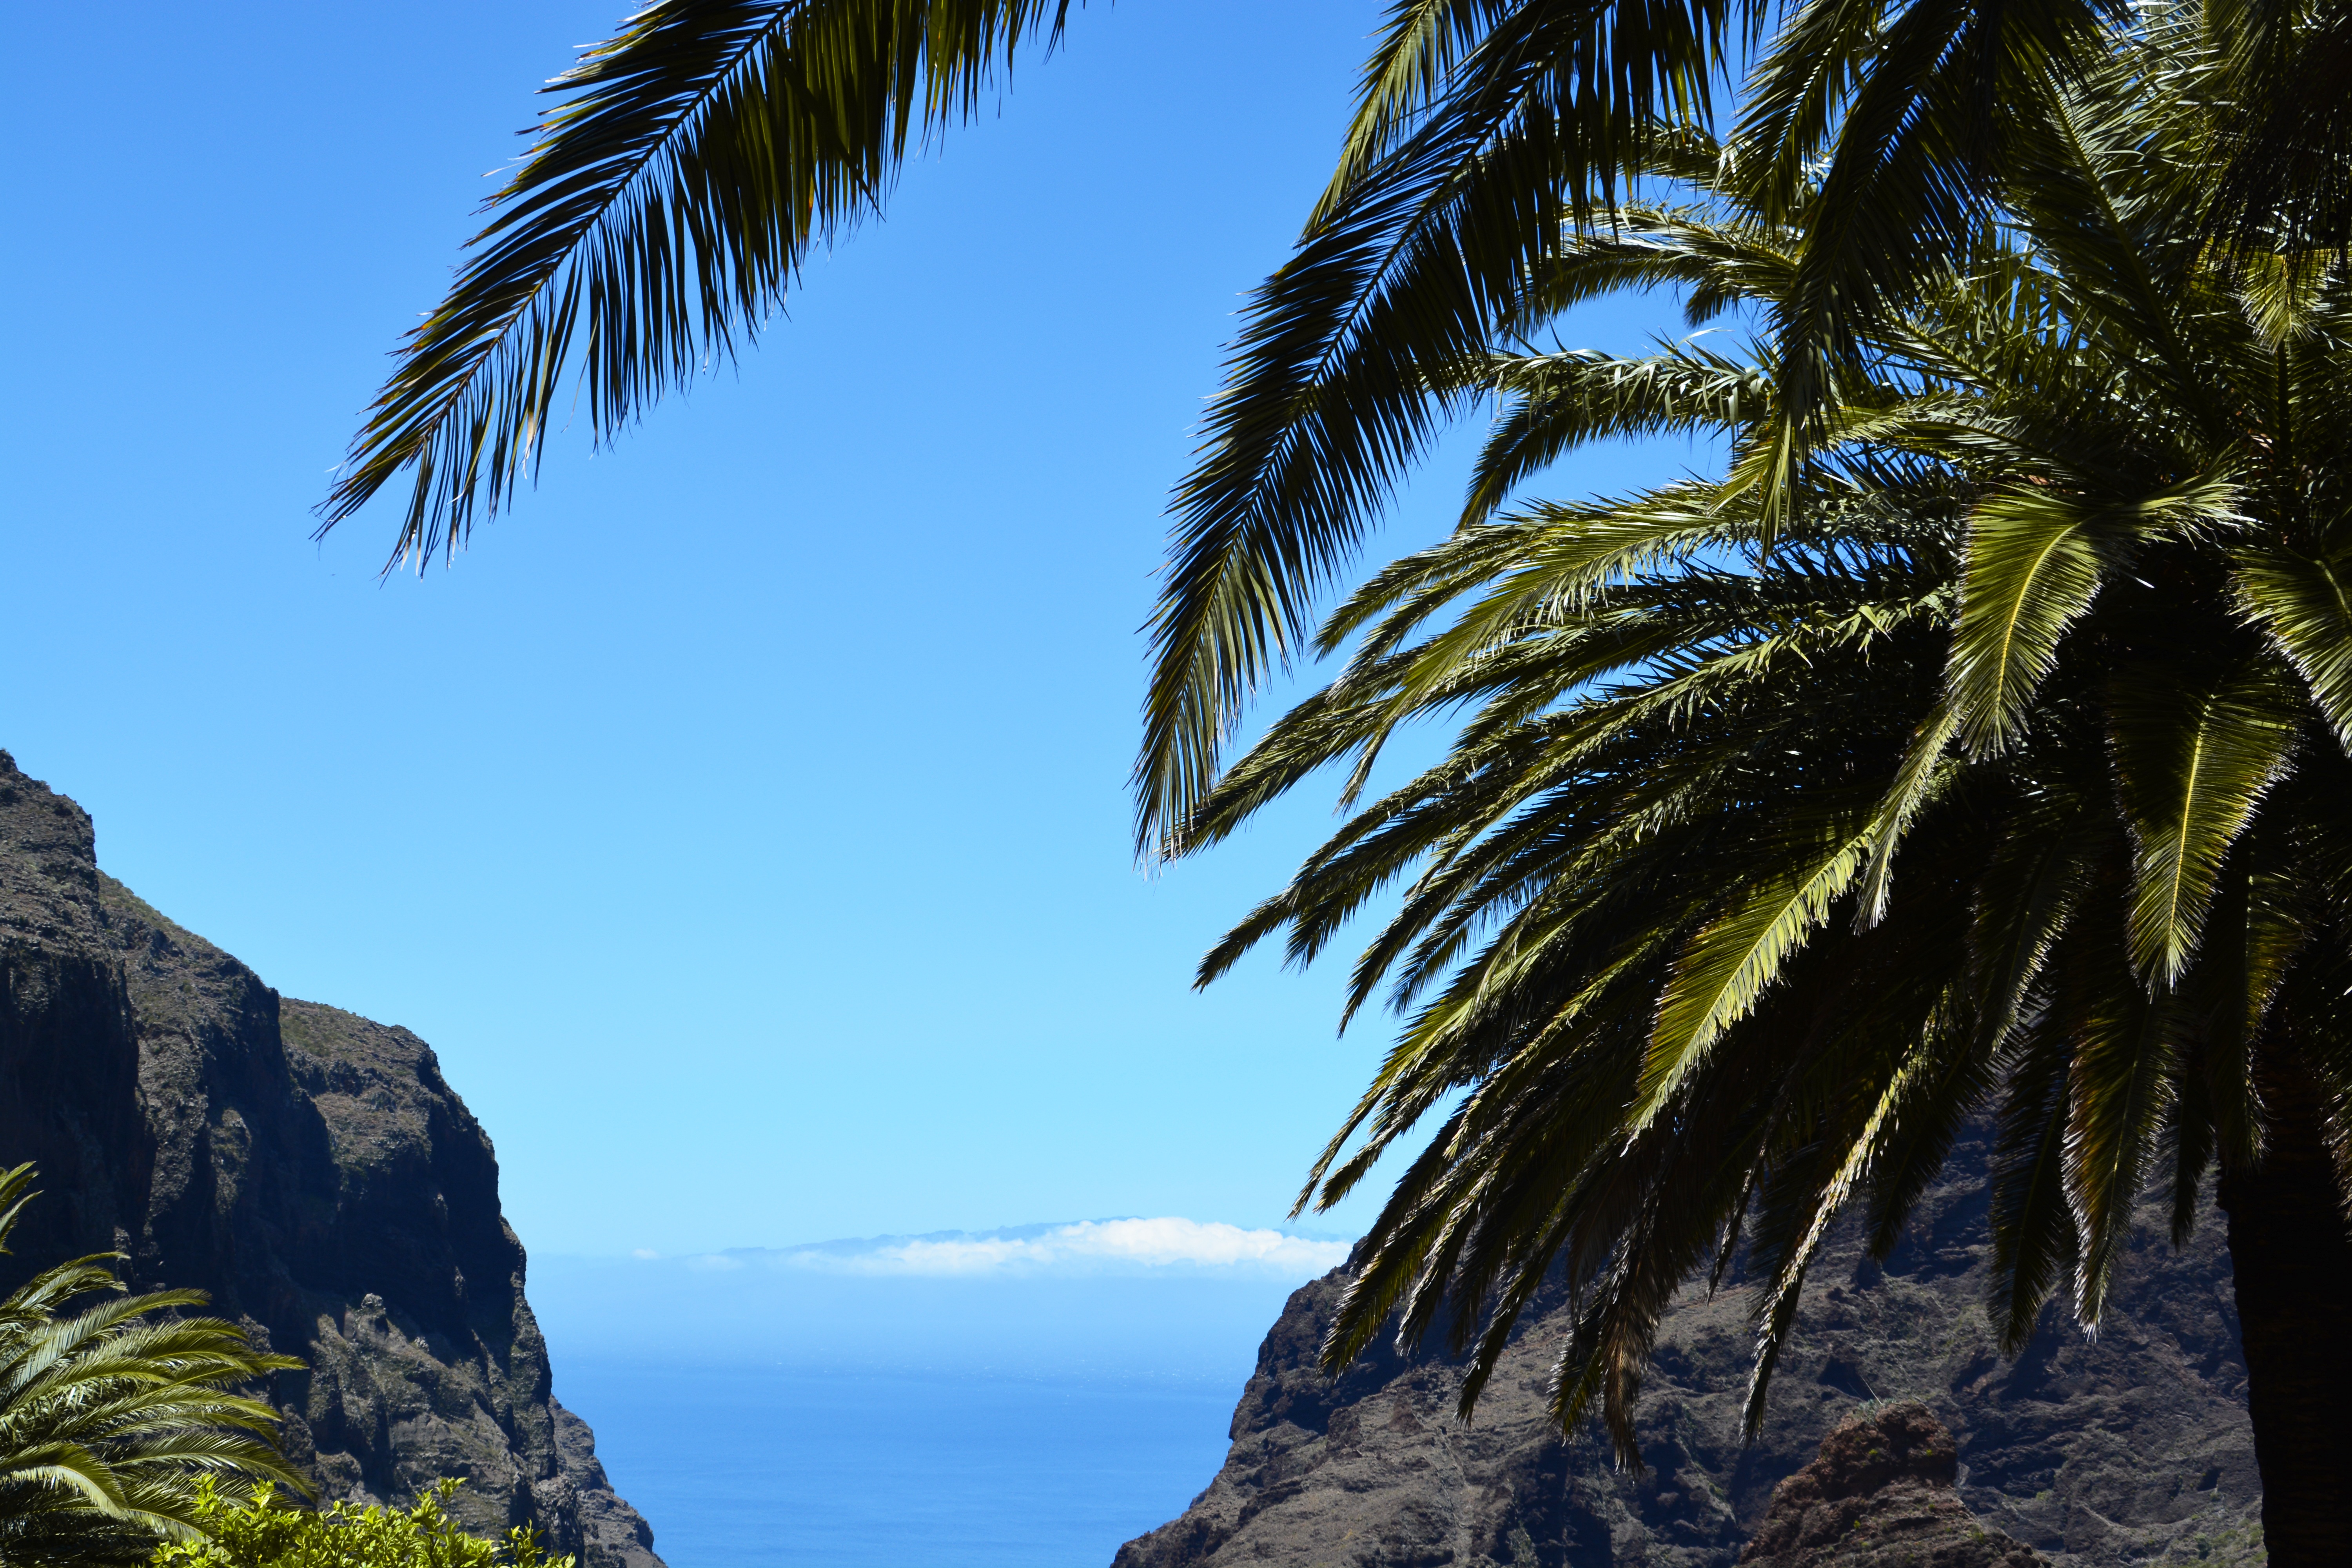
beach, landscape, sea, coast, tree, nature, ocean, plant, palm tree, sunlight, leaf, flower, village, palm, holiday, mountains, tenerife, hidden, tropics, recovery, sand beach, flowering plant, masca, woody plant, land plant, arecales, palm family